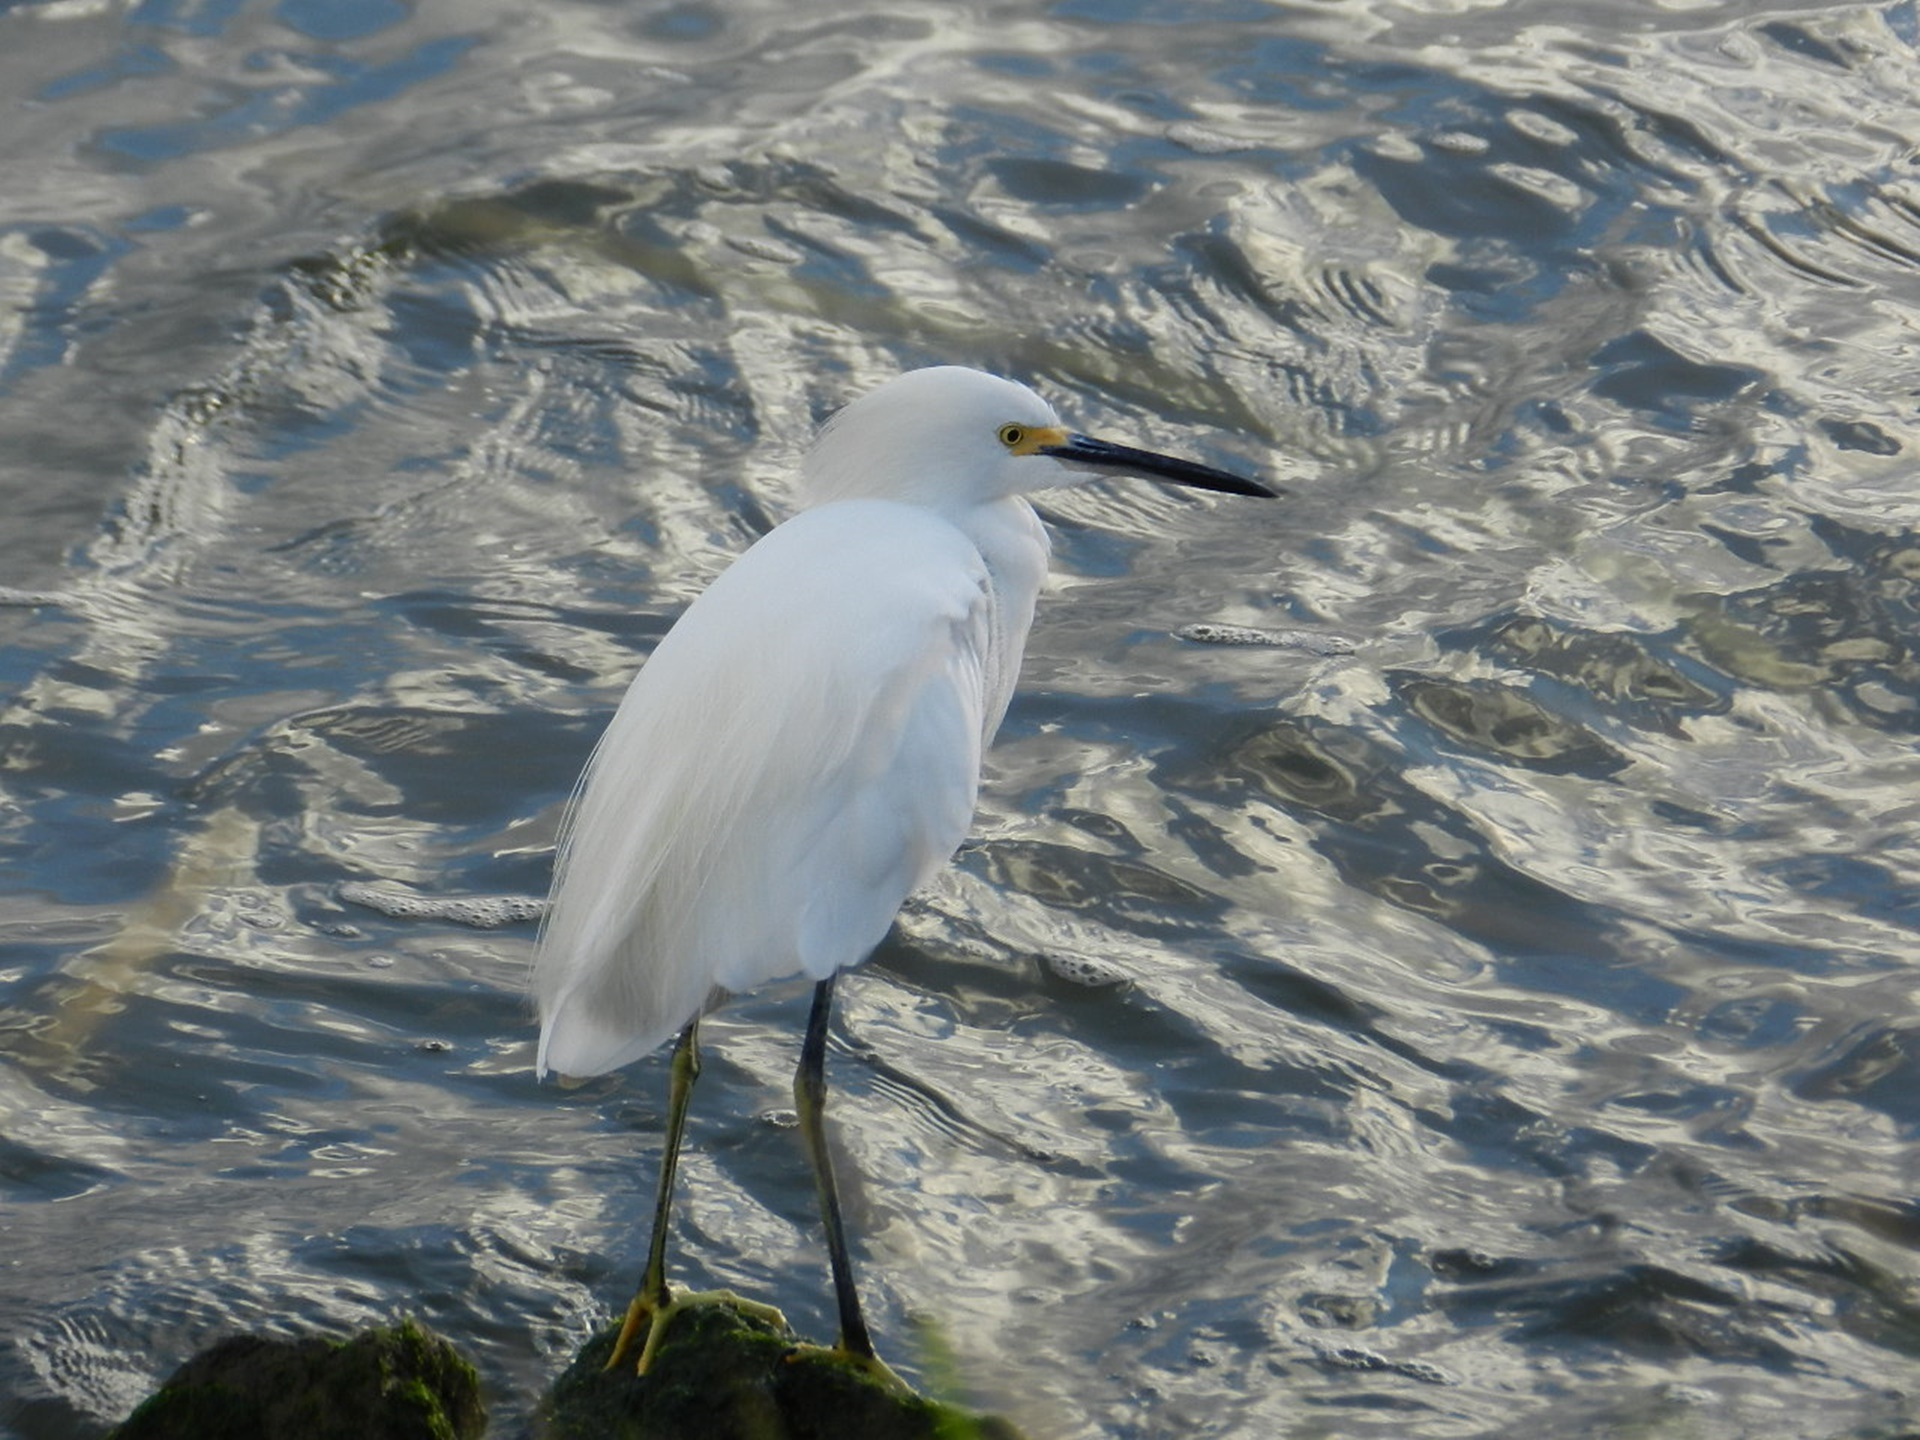
nature, bird, wing, wildlife, reflection, beak, fauna, vertebrate, egret, heron, pelecaniformes, great egret